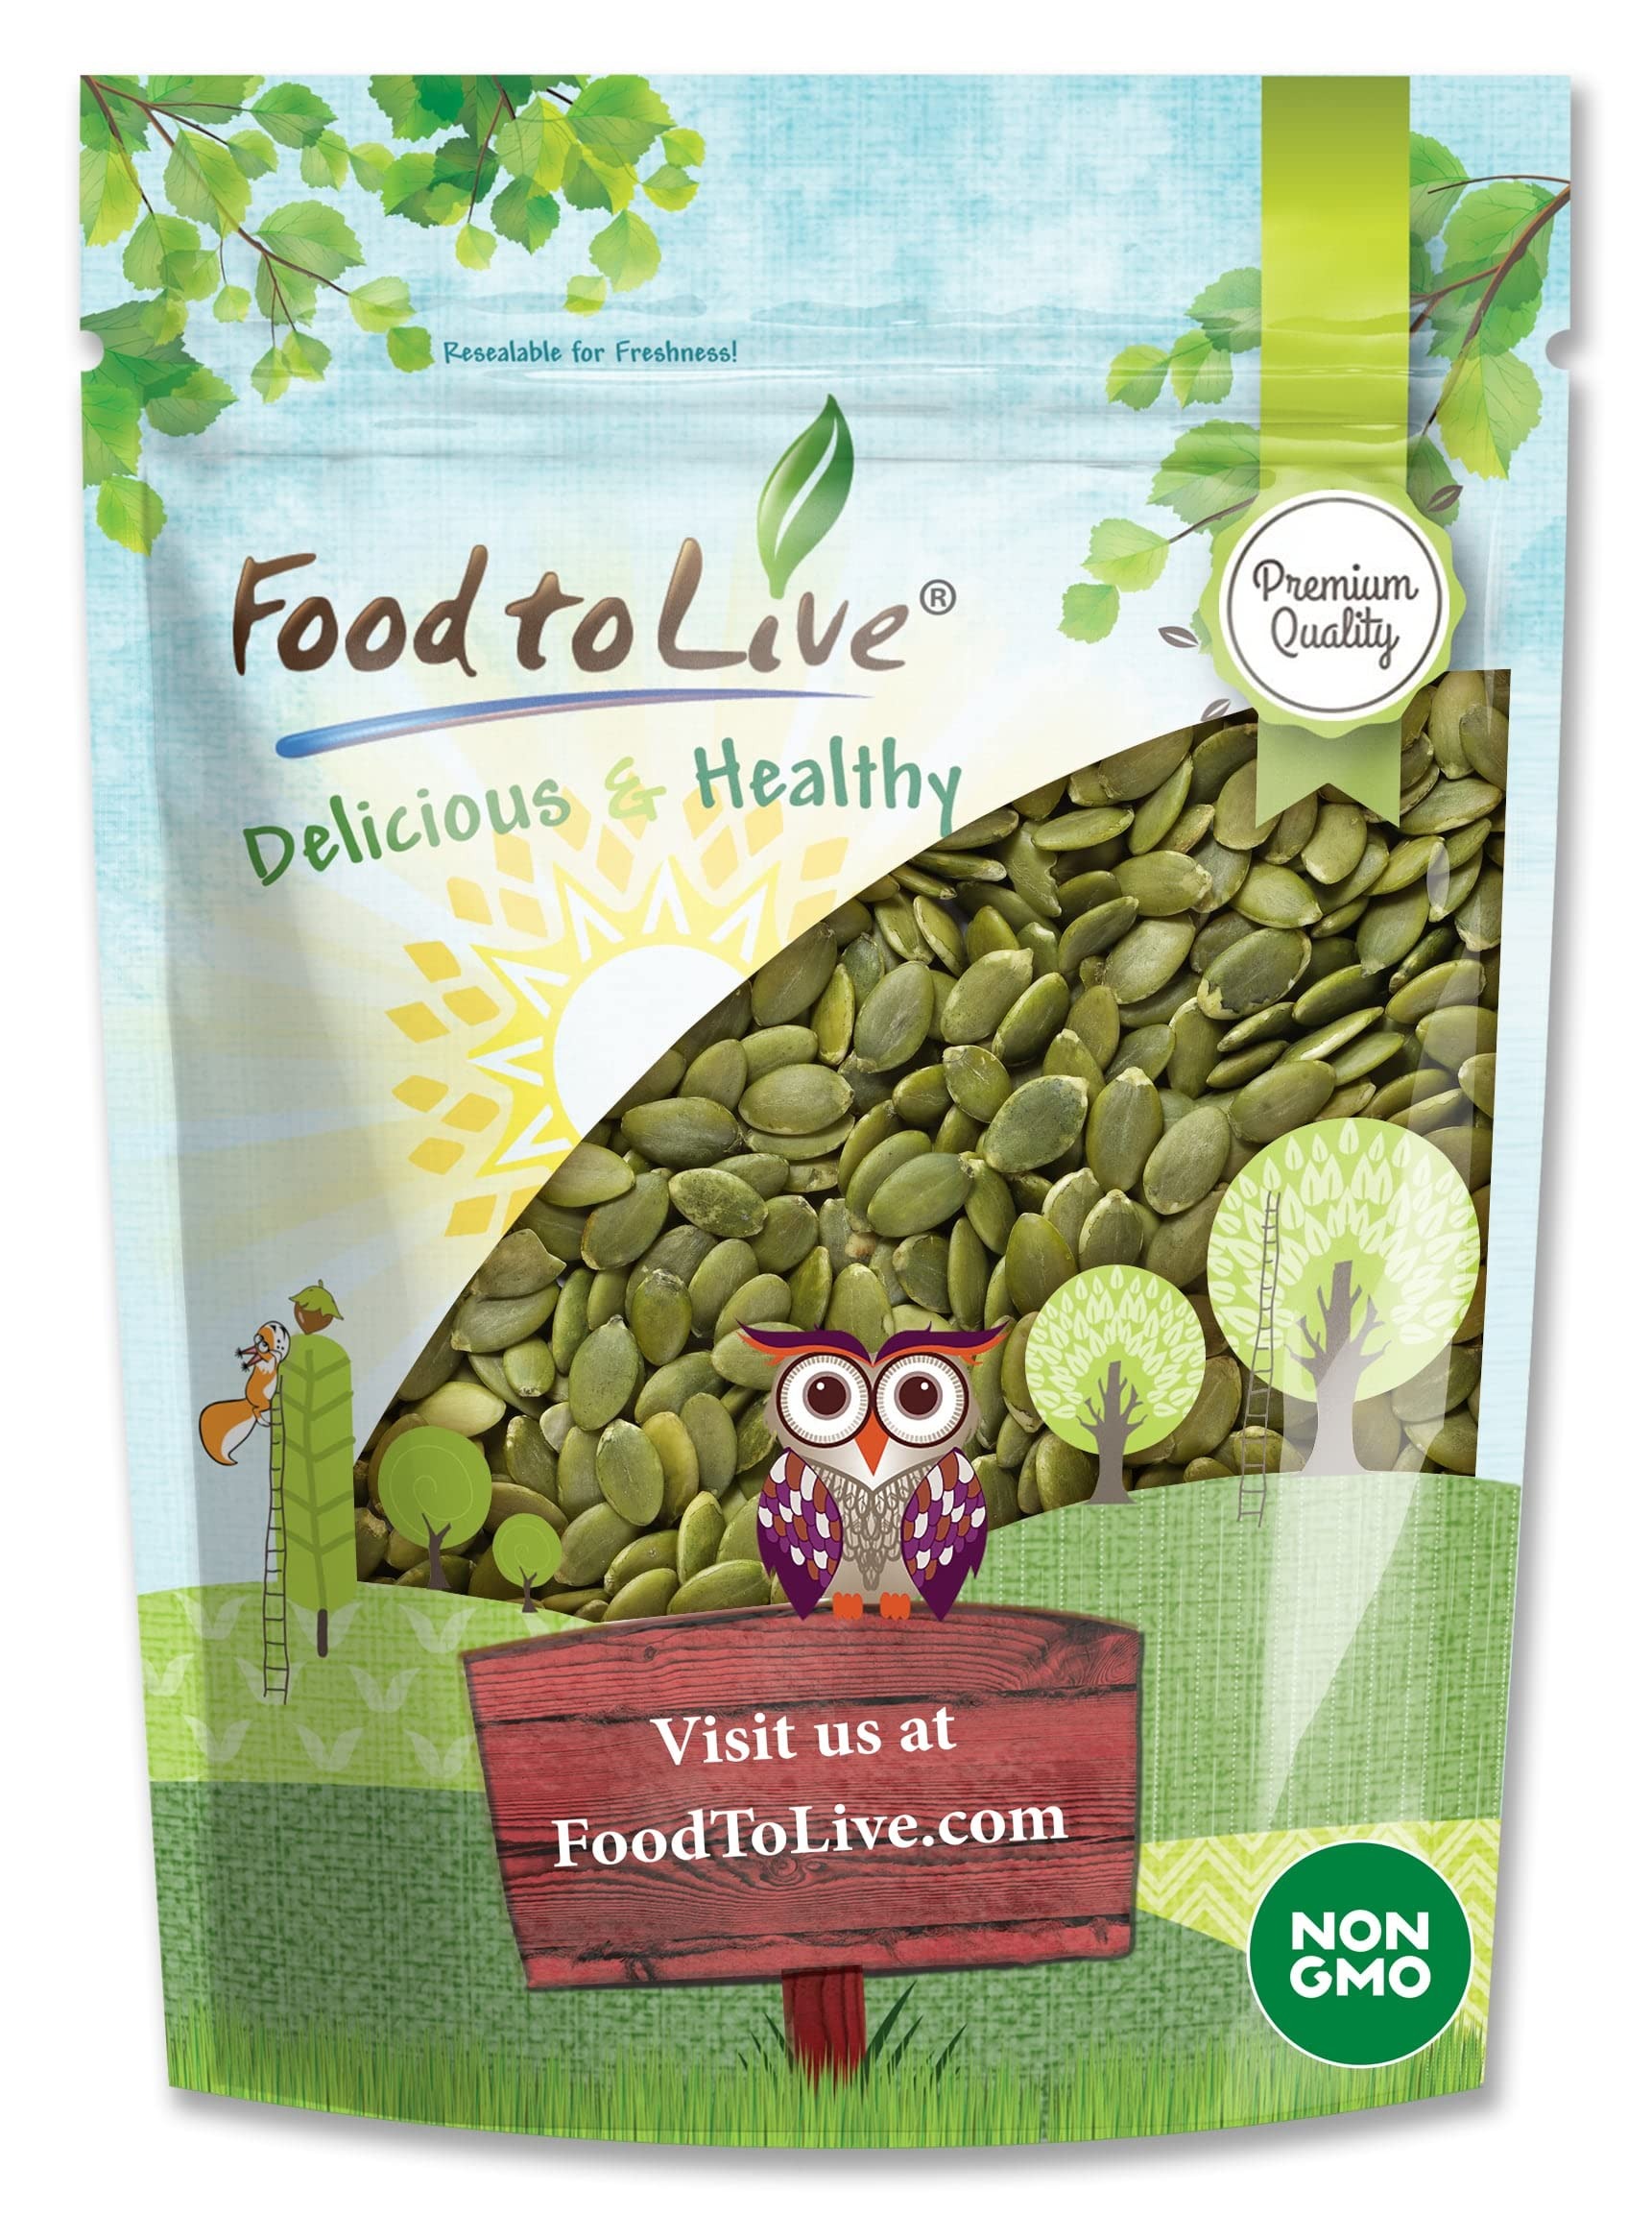
Item Name: Food to Live Pepitas/Semillas de calabaza (Crudas, sin cascara) (4 Pounds)
Bullet Point 1: ✔️Deliciosas semillas de calabaza con cáscara (pepitas).
Bullet Point 2: ✔️Se pueden comer crudas o tostadas y sazonadas a su gusto. Agregalas a ensaladas o productos horneados.
Bullet Point 3: ✔️Nuestras semillas de calabaza son una gran fuente de omega 3, proteínas y fibra dietética.
Bullet Point 4: ✔️Las semillas sin sal y 100% naturales son seguras para su salud y buenas para cualquier dieta.
Bullet Point 5: ✔️Una bolsa resellable es conveniente y garantiza que las semillas permanezcan frescas por muchos meses.
Product Description: De dónde provienen las semillas de calabaza? Las calabazas son amadas y cultivadas en todo el planeta. Hay docenas de sus variedades que difieren en color y sabor, todas ellas tienen semillas increíbles que pueden contar como superalimento por derecho propio. Las semillas de calabaza de Food to Live son producidas por agricultores que tratan la tierra con amor y cultivan especies especializadas, que contienen grandes semillas. Nuestras Semillas de Calabaza Crudas son deliciosas y nutritivas, así que puedes disfrutarlas como un refrigerio sin ninguna preparación adicional. Su sabor natural es rico, por lo que puede complementar una variedad de platos. Saben especialmente bien en ensaladas, galletas y granolas. De igual manera, la mantequilla y el pesto de las semillas de calabaza también son sorprendentes y muy buenos para usted debido al extraordinario perfil nutricional de los granos. Beneficios de las Semillas de Calabaza de Food to Live Food To Live Las Semillas de Calabaza son un producto de alta calidad procesado en una instalación certificada con el uso de herramientas avanzadas. Hacemos todo lo posible para garantizar que cada producto con nuestra etiqueta no contenga toxinas u otros elementos peligrosos. Nuestras semillas de calabaza no son transgénicos y están completamente libres de cualquier contaminante peligroso. Las semillas de calabaza a granel (sin cáscara) de Food To Live se procesan con la máxima eficacia para garantizar que sigan siendo nutritivas. Son fáciles de comer y se pueden usar para cocinar de inmediato, ya que eliminamos las molestas cascaras de los granos. Son las semillas de calabaza crudas buenas para usted? Las semillas de calabaza, sin sal y sin sabor, son extremadamente buenas para ti. Son una de las semillas más nutritivas que puedes disfrutar como refrigerio, sin ninguna preparación previa. Tenga esto en cuenta cuando planifique su menú para un viaje de campamento o cuando necesite mucha energía.
Value: 64.0
Unit: Ounce

Price: 39.35